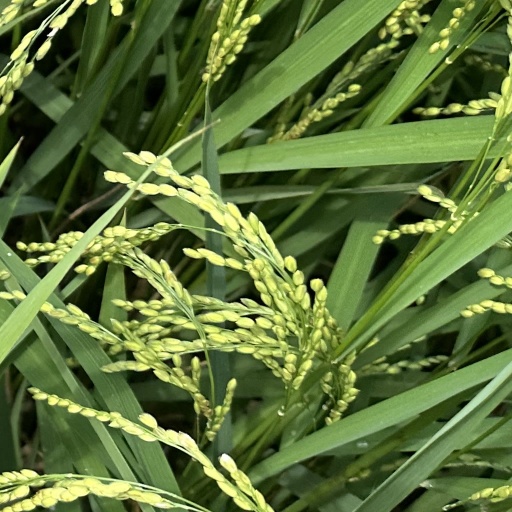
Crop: rice